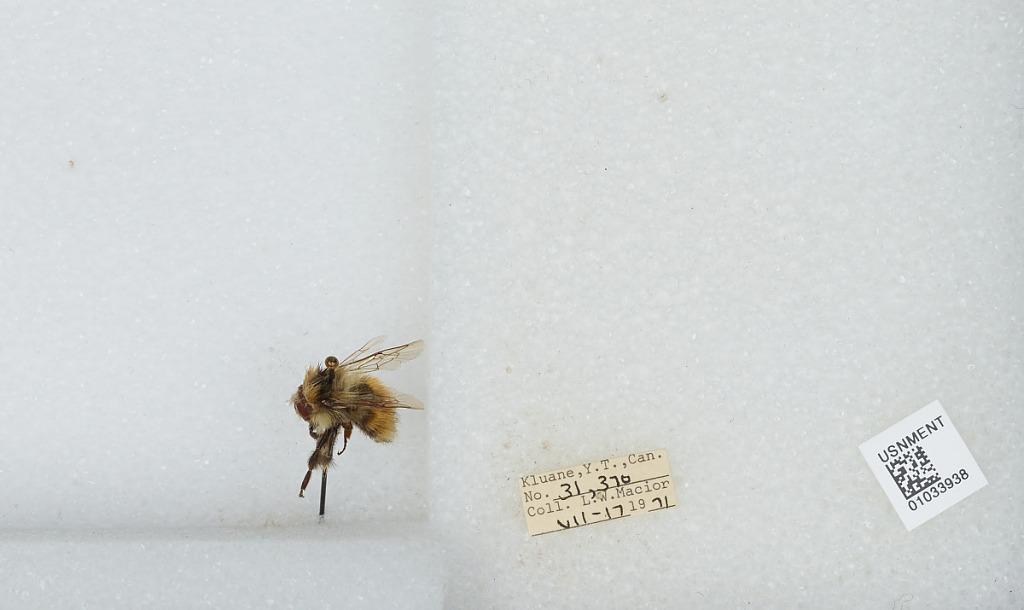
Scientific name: Bombus (Pyrobombus) sylvicola Kirby
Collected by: L. Macior
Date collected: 1971-7-17
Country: Canada
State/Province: Yukon Territory
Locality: Kluane
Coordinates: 60.75, -139.5